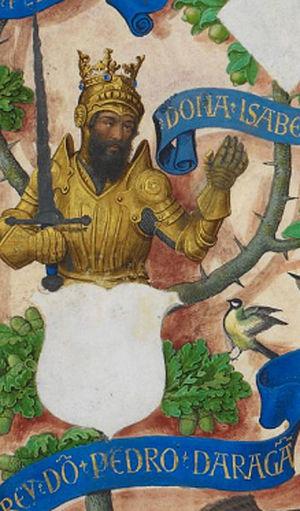
Pierre Iᵉʳ d'Aragon, également appelé Pedro Sánchez, fut roi d'Aragon et de Pampelune de 1094 à sa mort en 1104. Fils aîné du roi Sanche Iᵉʳ d'Aragon et de sa première épouse Isabelle d'Urgell, Pierre Iᵉʳ succède à son père sur le trône des deux royaumes d'Aragon et de Pampelune.